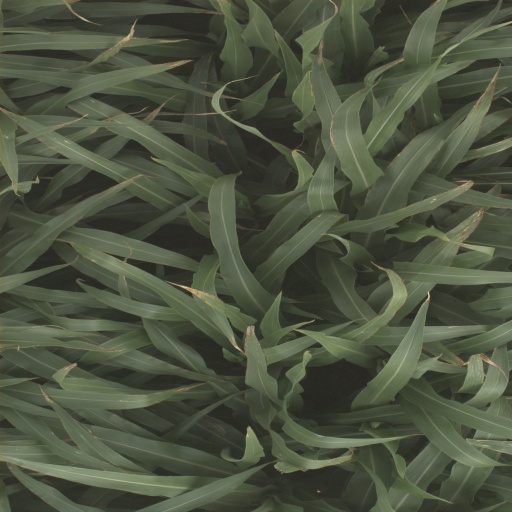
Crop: sorghum